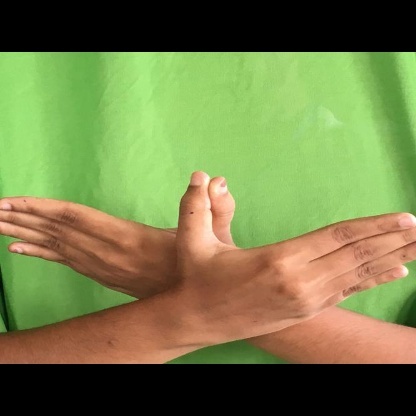
Mudra: Garuda